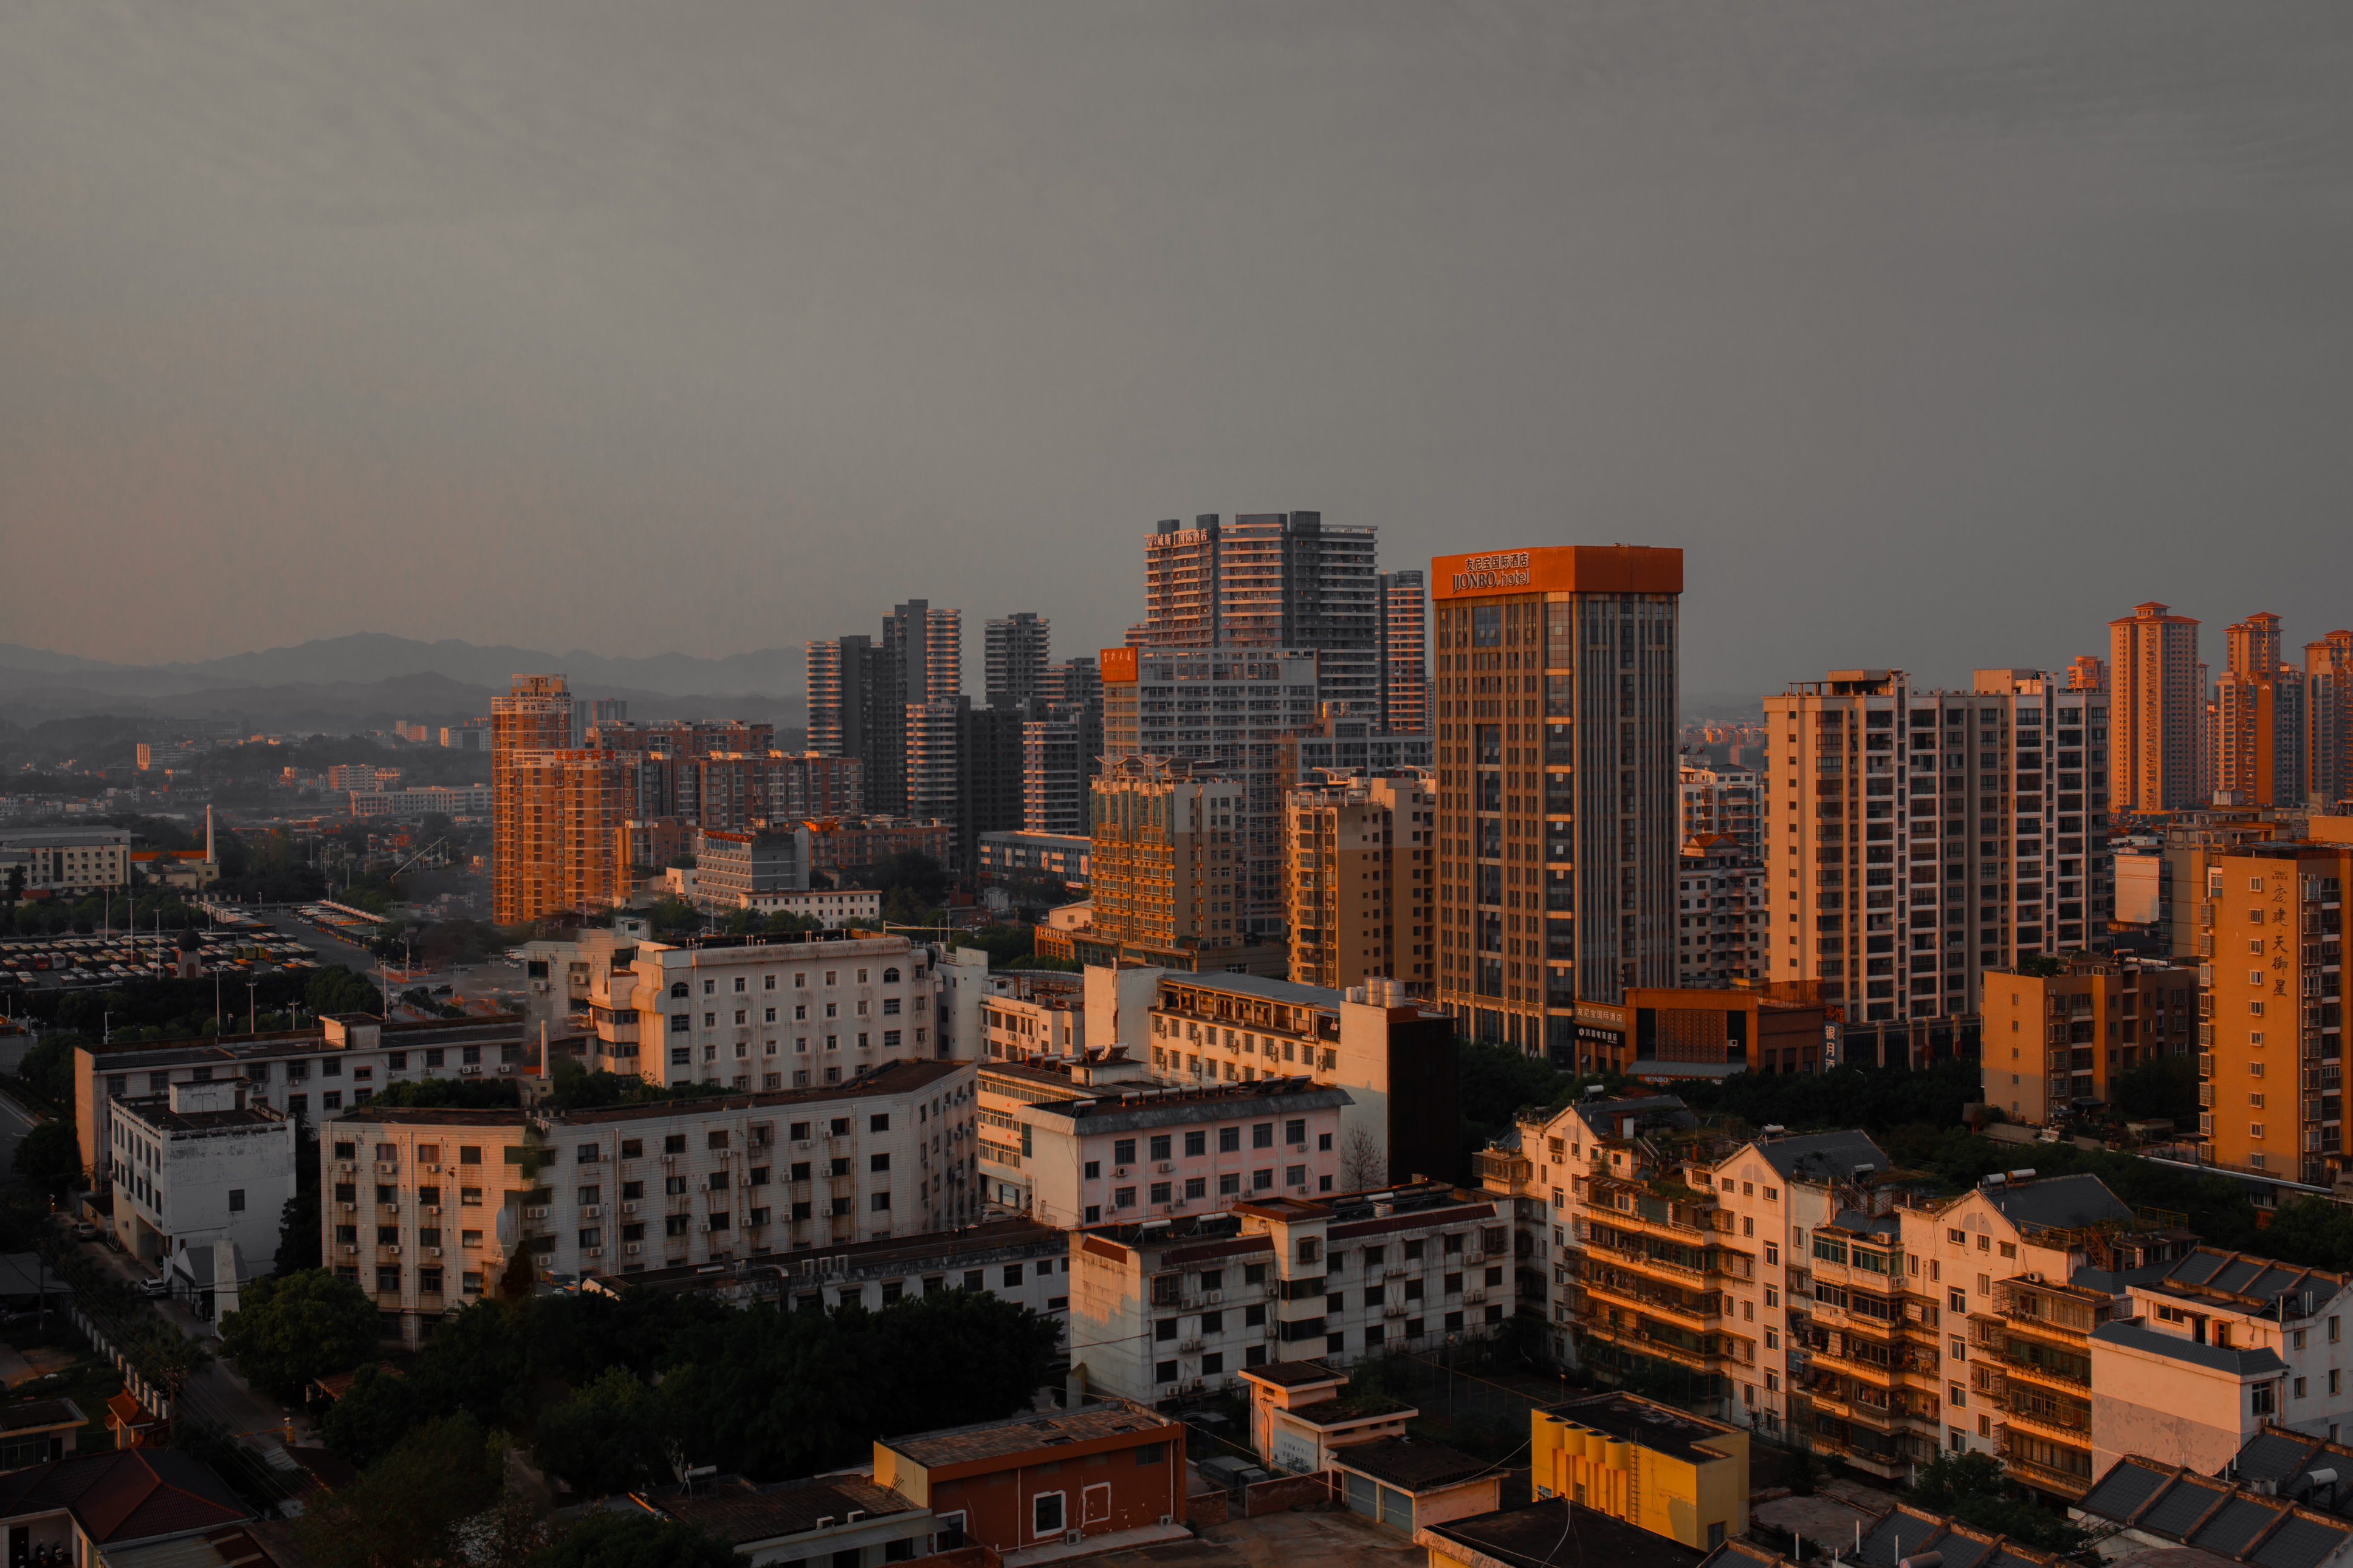
sunrise, building, sky, atmosphere, daytime, skyscraper, tower, window, dusk, tower block, urban design, condominium, horizon, cityscape, afterglow, residential area, landscape, city, roof, house, metropolitan area, sunset, metropolis, urban area, mixed use, apartment, bird's eye view, evening, tree, commercial building, suburb, downtown, aerial photography, night, skyline, cloud, composite material, hill, corporate headquarters, facade, panorama